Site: brandenburg
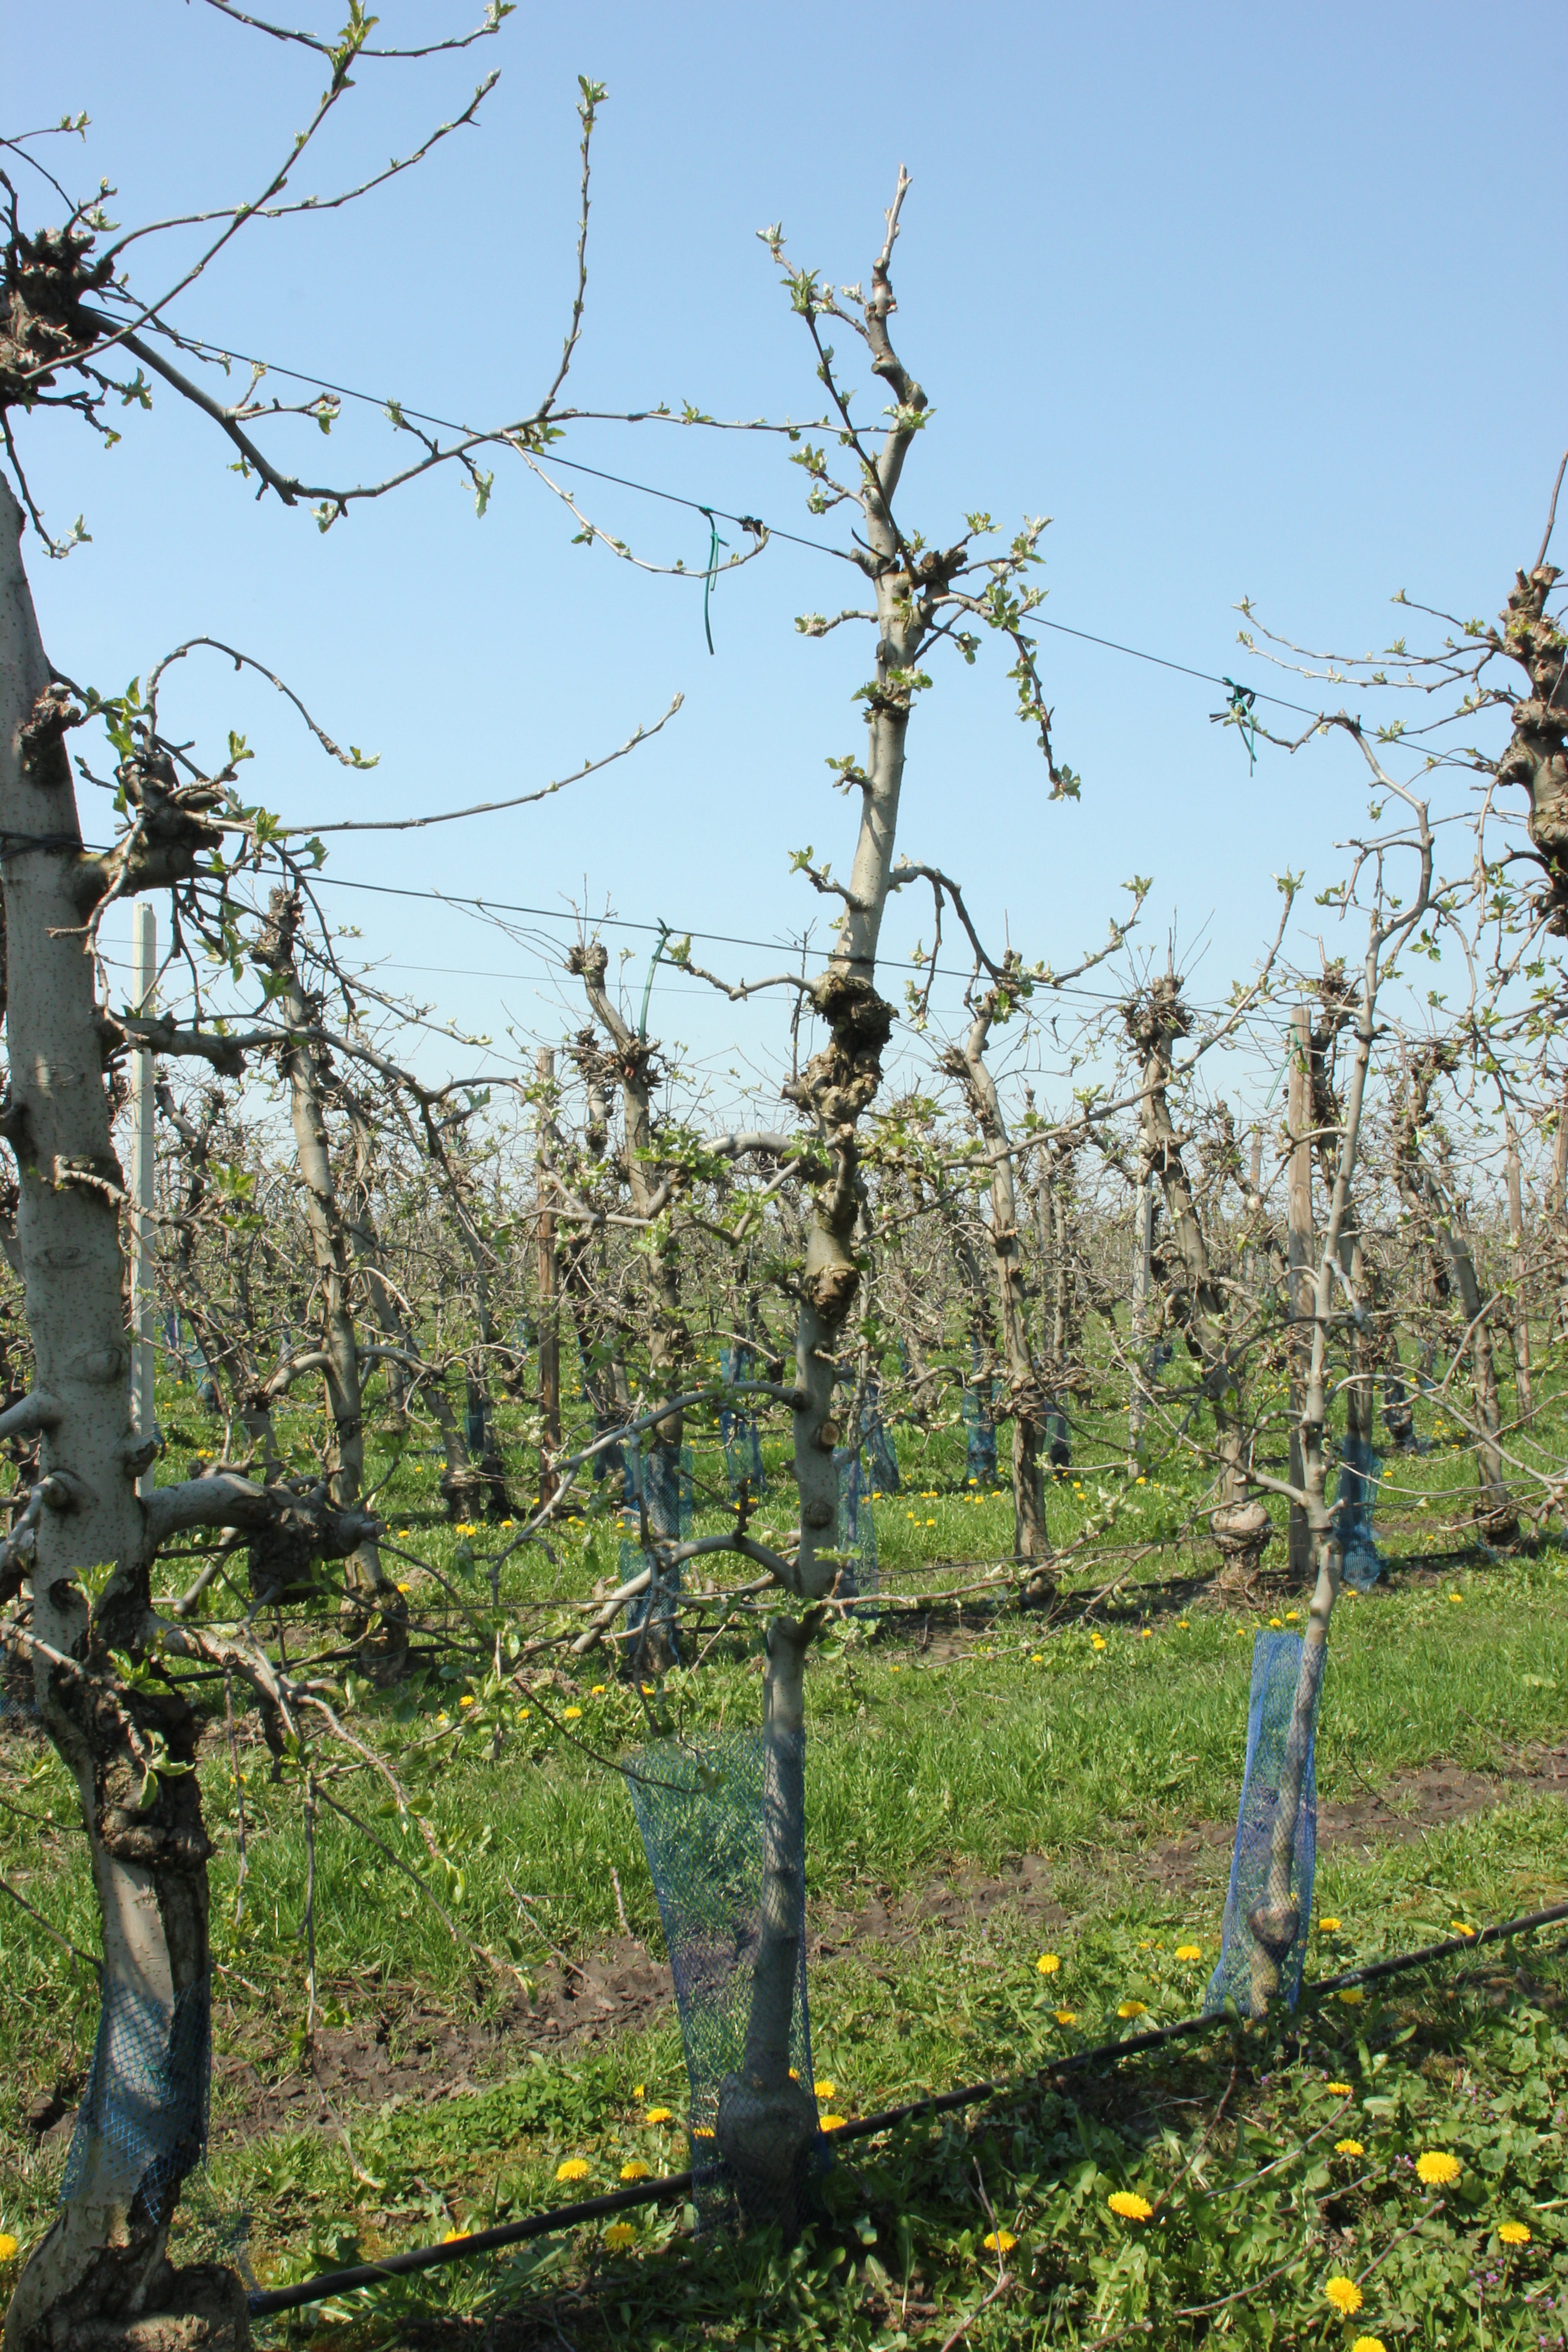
Growth stage (BBCH 56): Inflorescence emergence